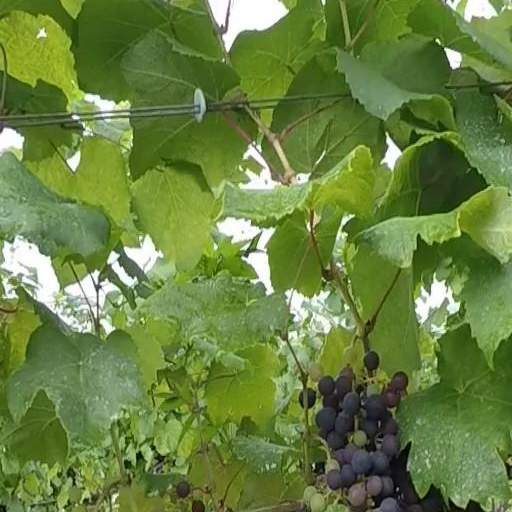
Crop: grape